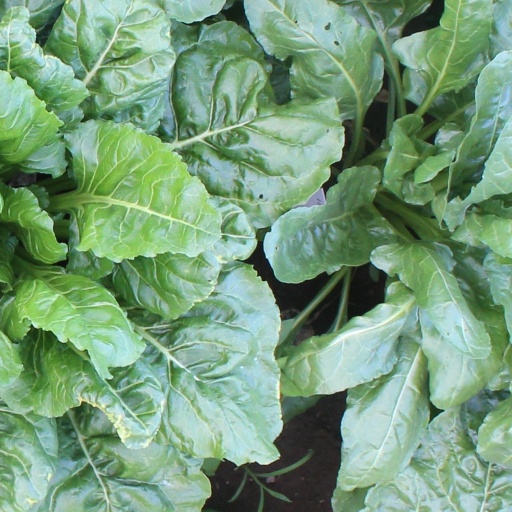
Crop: sugar beet